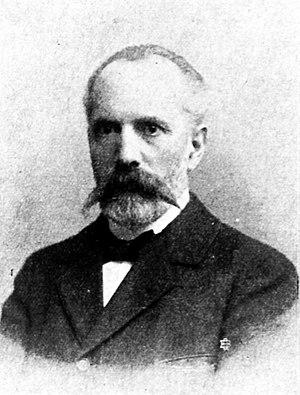
La Bene Merenti est une pièce commémorative en or, la plus haute distinction de la ville hanséatique de Lübeck. Création de l'artiste Adolph von Menzel, elle représente la déesse allégorique de la ville Lubeca.